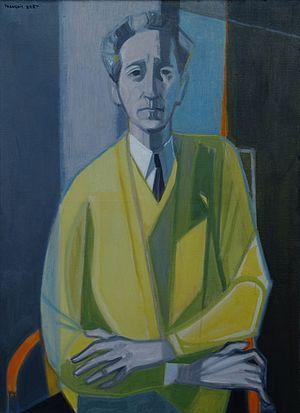
Huile sur toile
François Bret est un peintre français, né à Blois le 7 juillet 1918 et mort à Saint-André-de-Roquepertuis le 10 octobre 2004, qui a joué un rôle important dans la rénovation de l’enseignement des beaux-arts et la réforme de l’enseignement de l’architecture en France après les événements de 1968.